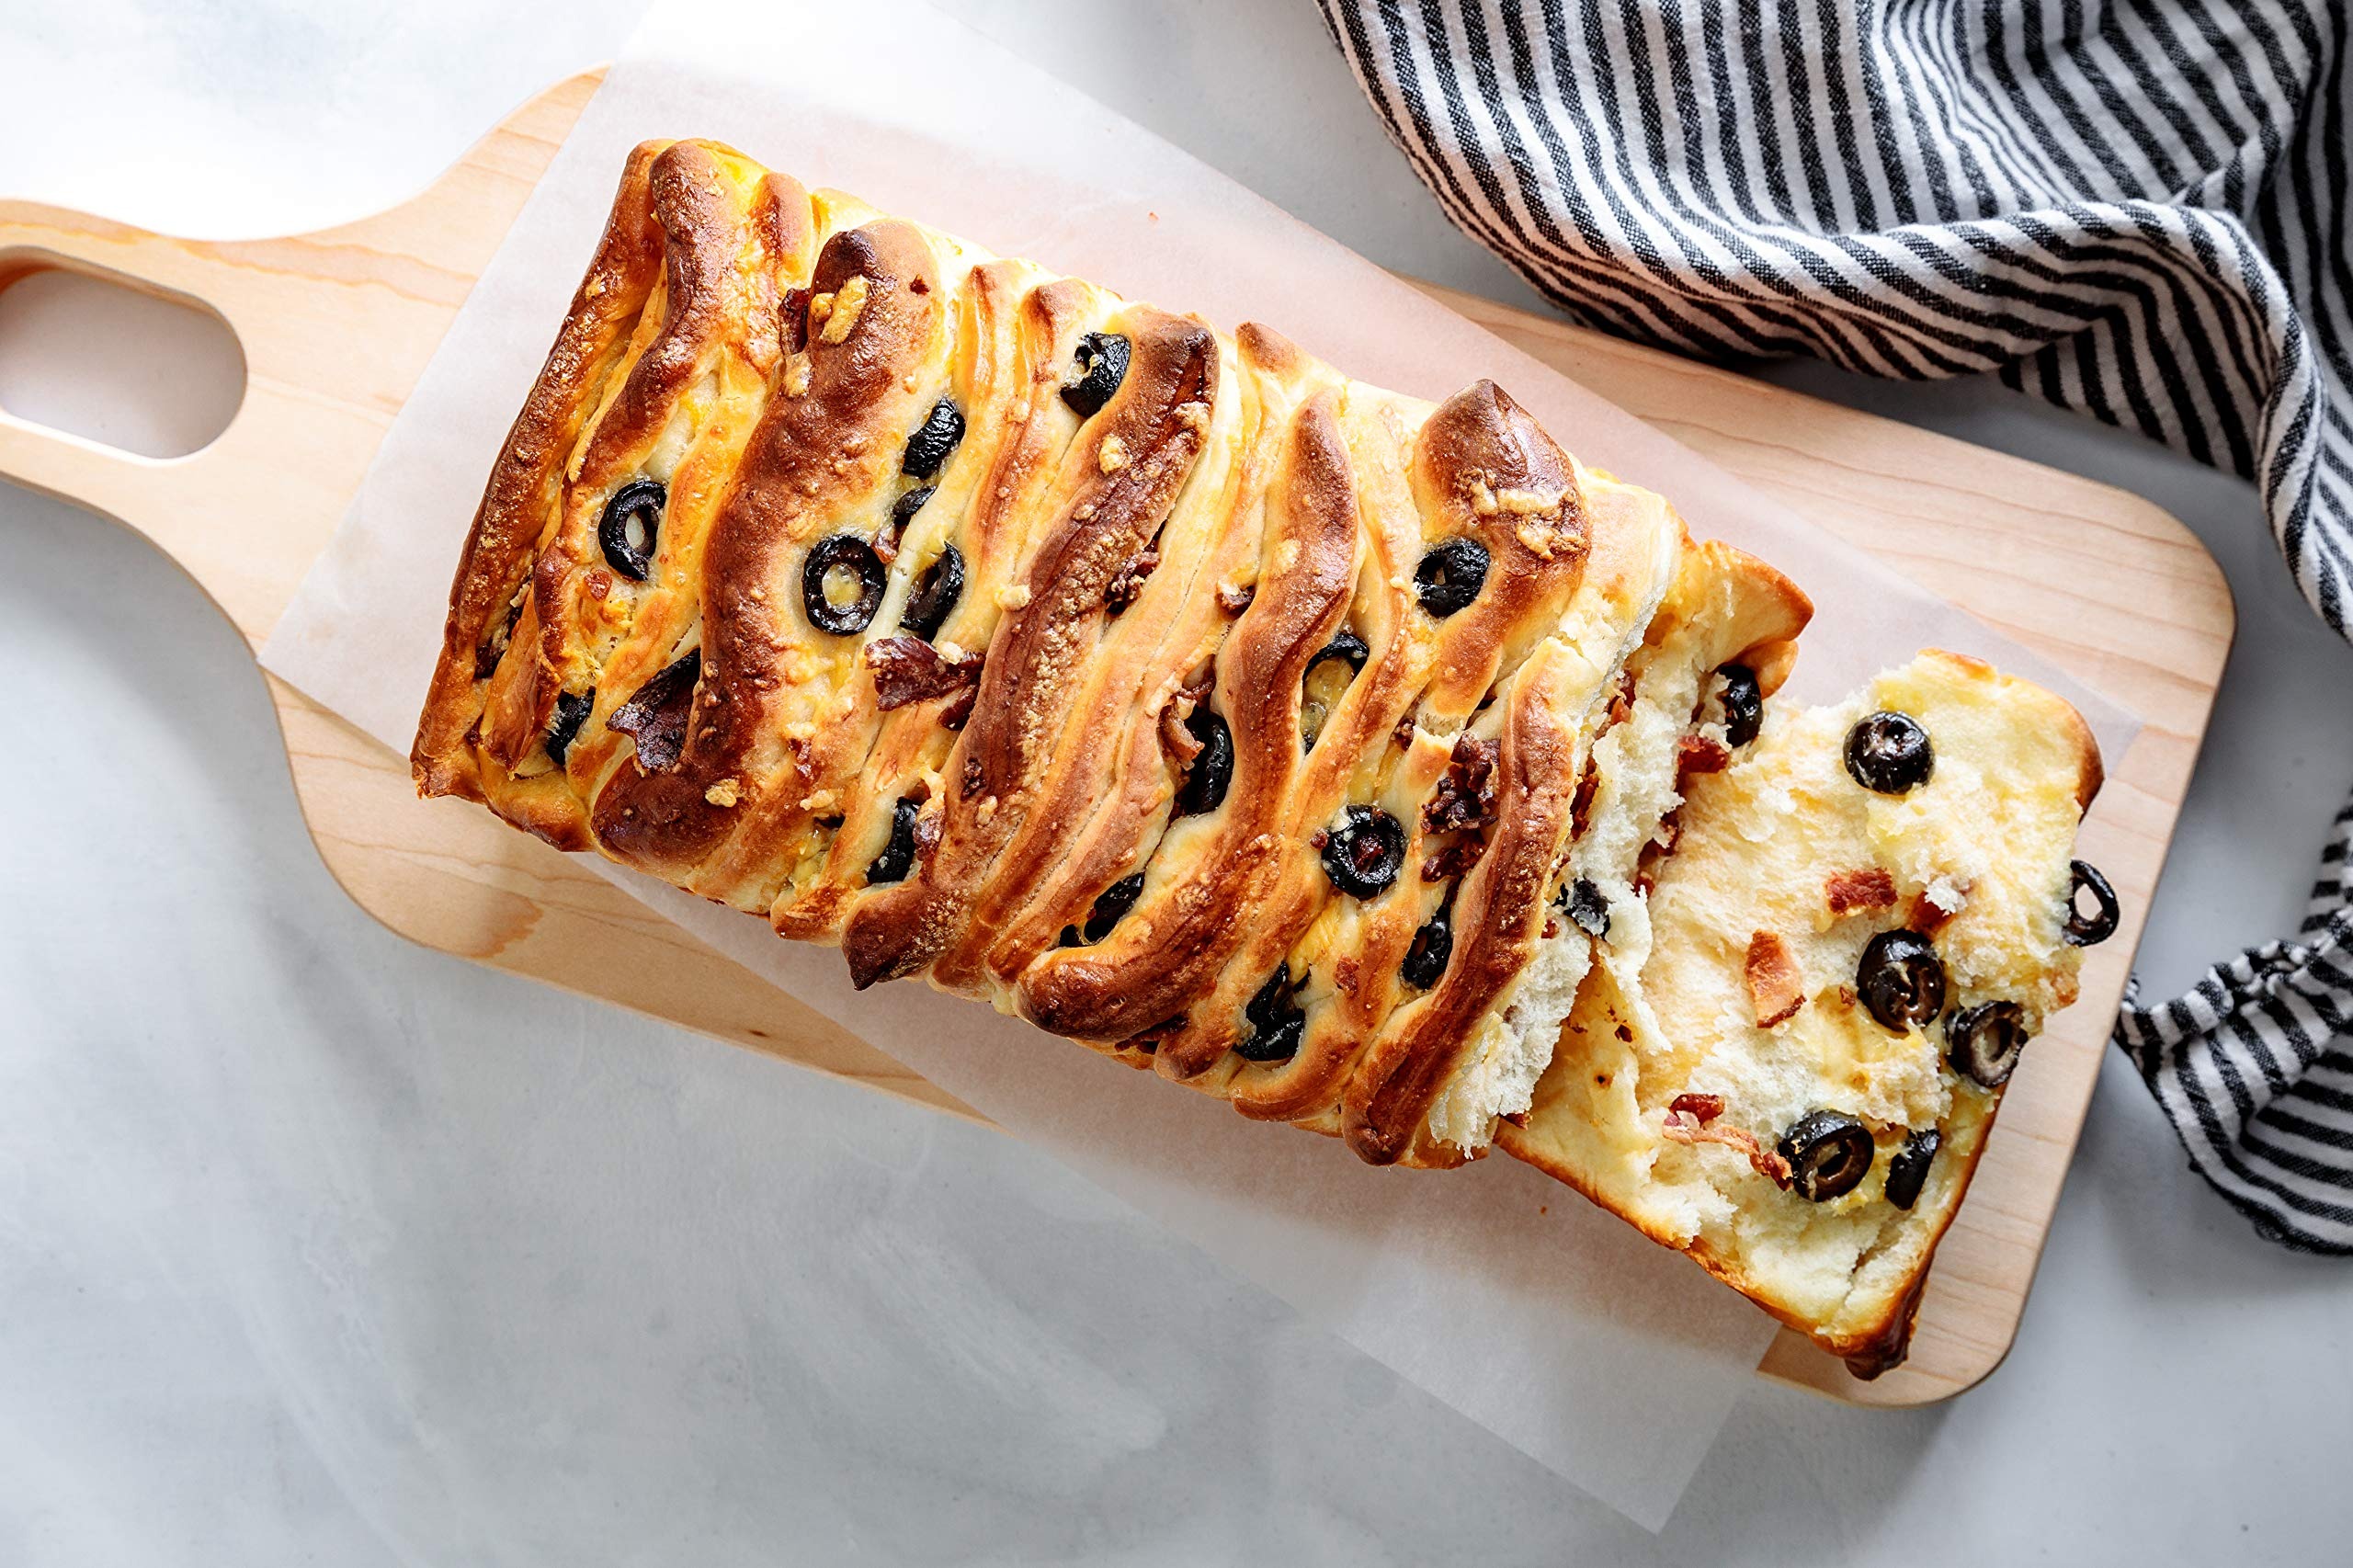
Item Name: Pearls Sliced Ripe Black Olives, (6) 3.8-Ounce Can
Bullet Point 1: Find out why we are America's #1 Olive!
Bullet Point 2: Eating smart is easy with Pearls, they are naturally cholesterol-free, gluten-free and non-GMO
Bullet Point 3: Easy to serve, just open, drain and place in a bowl
Bullet Point 4: Grown and packed in California, don't settle for substitutes
Bullet Point 5: Fun at your fingertips from our family to yours, our olives are casual enough for kids or elegant enough for guests
Value: 22.8
Unit: ounce

Price: 2.57